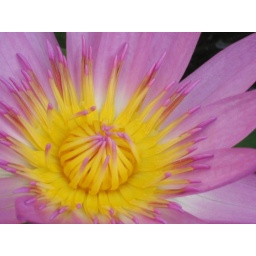
The lotus and water lily are often associated with purity as they flower above the mud and dirty water.